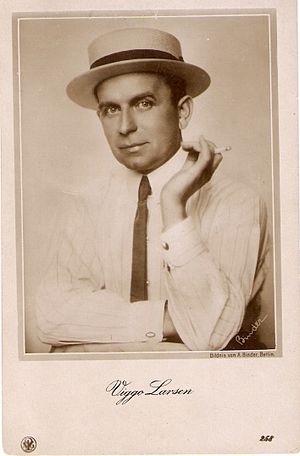
Viggo Larsen
Viggo Larsen
Jens Viggo Larsen var en dansk filminstruktør, skuespiller, manuskriptforfatter og filmproducer. En af den tidlige stumfilms pionerer.